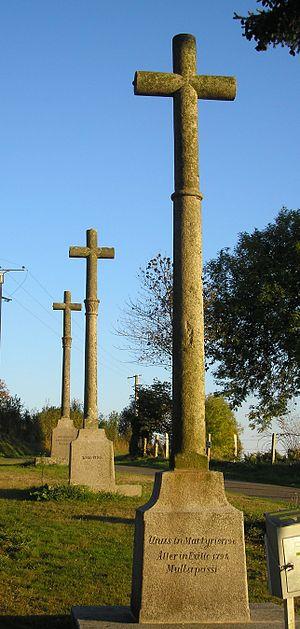
Le Petit-Celland est une commune française, située dans le département de la Manche en région Normandie, peuplée de 189 habitants.